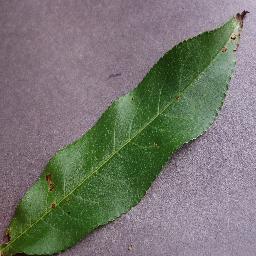
Label: Peach___Bacterial_spot